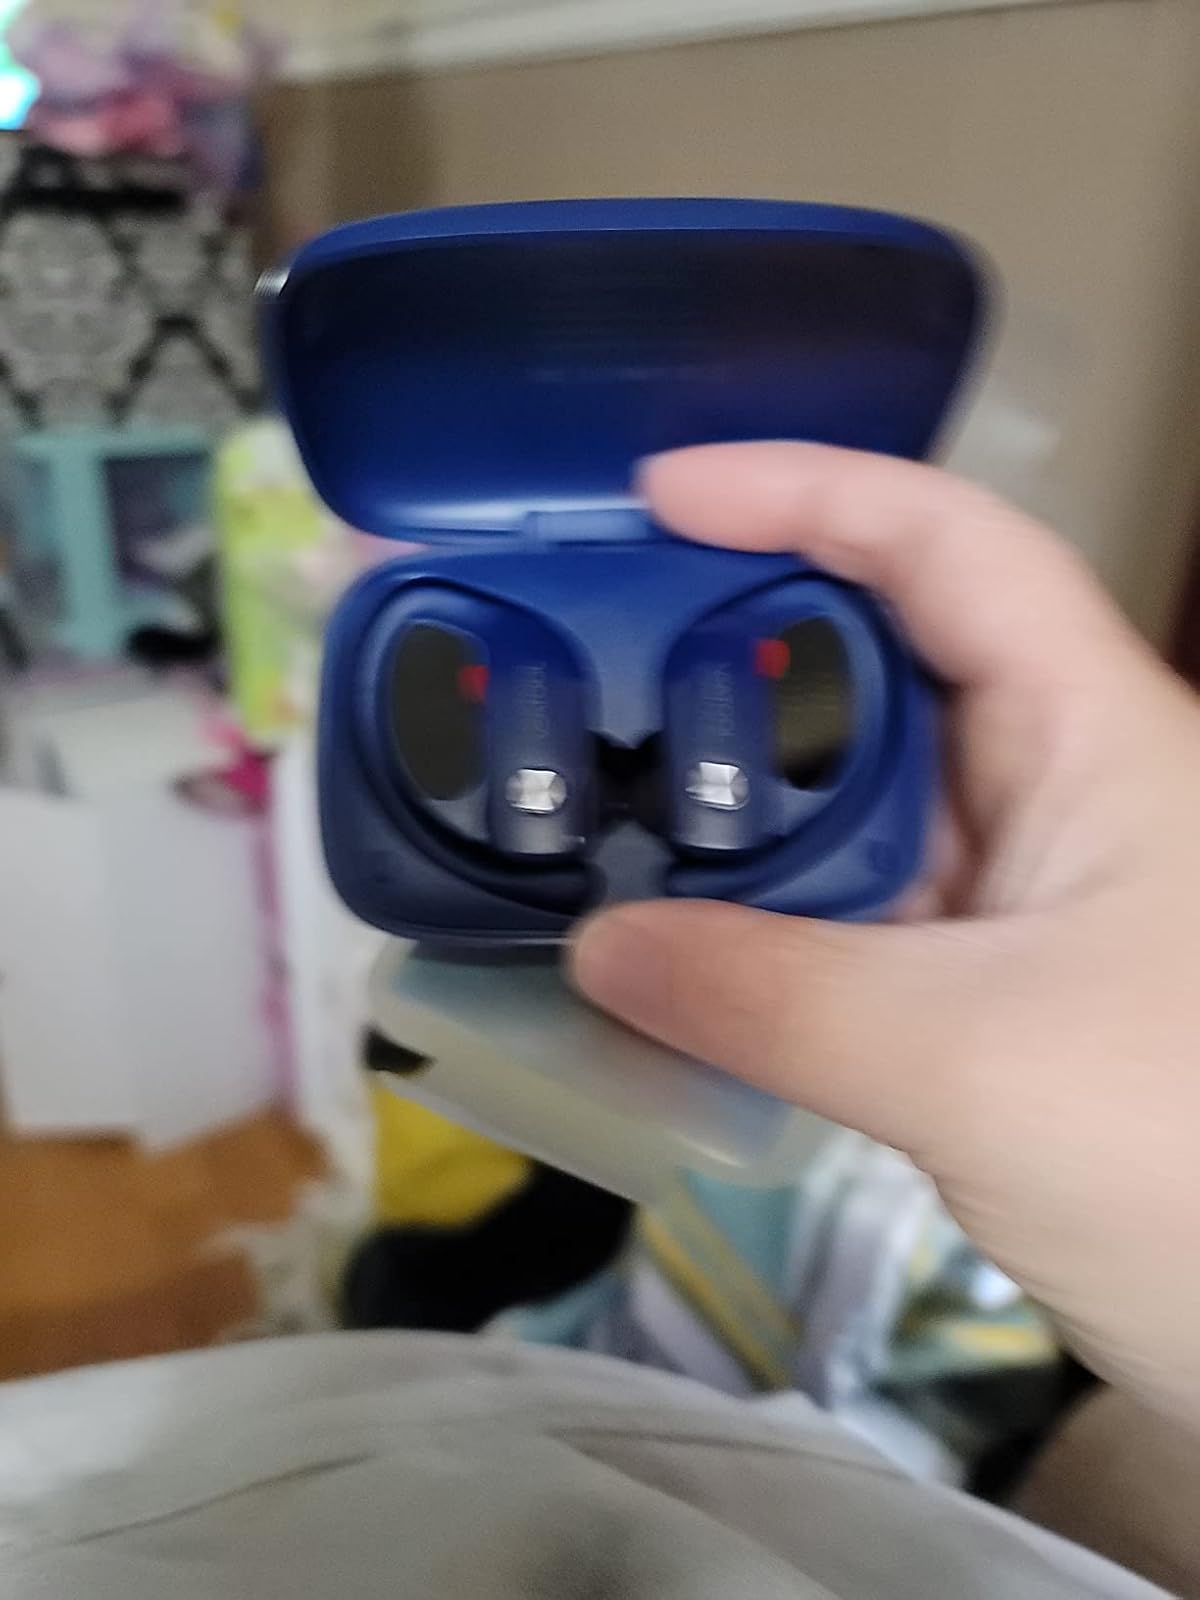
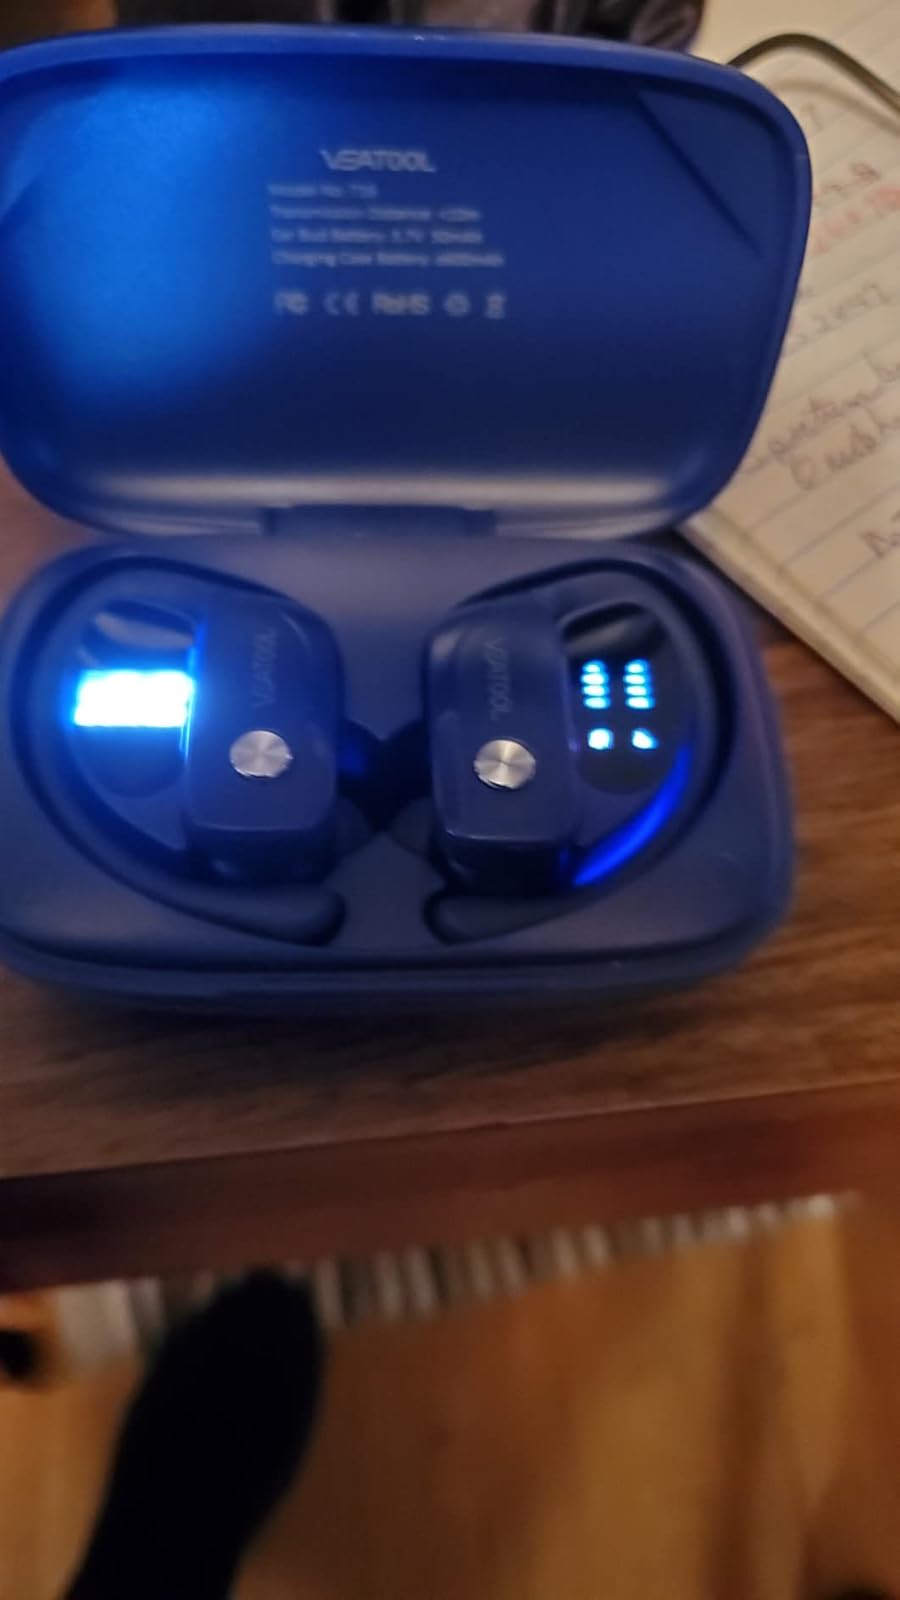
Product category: earbuds
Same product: yes